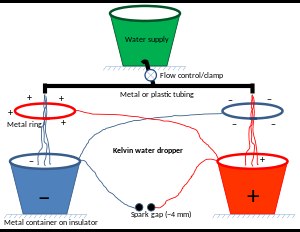
Kelvingenerator
Typisk Kelvingenerator opstilling.
Kelvingeneratoren blev opfundet af den britiske videnskabsmand William Thomson i 1867.